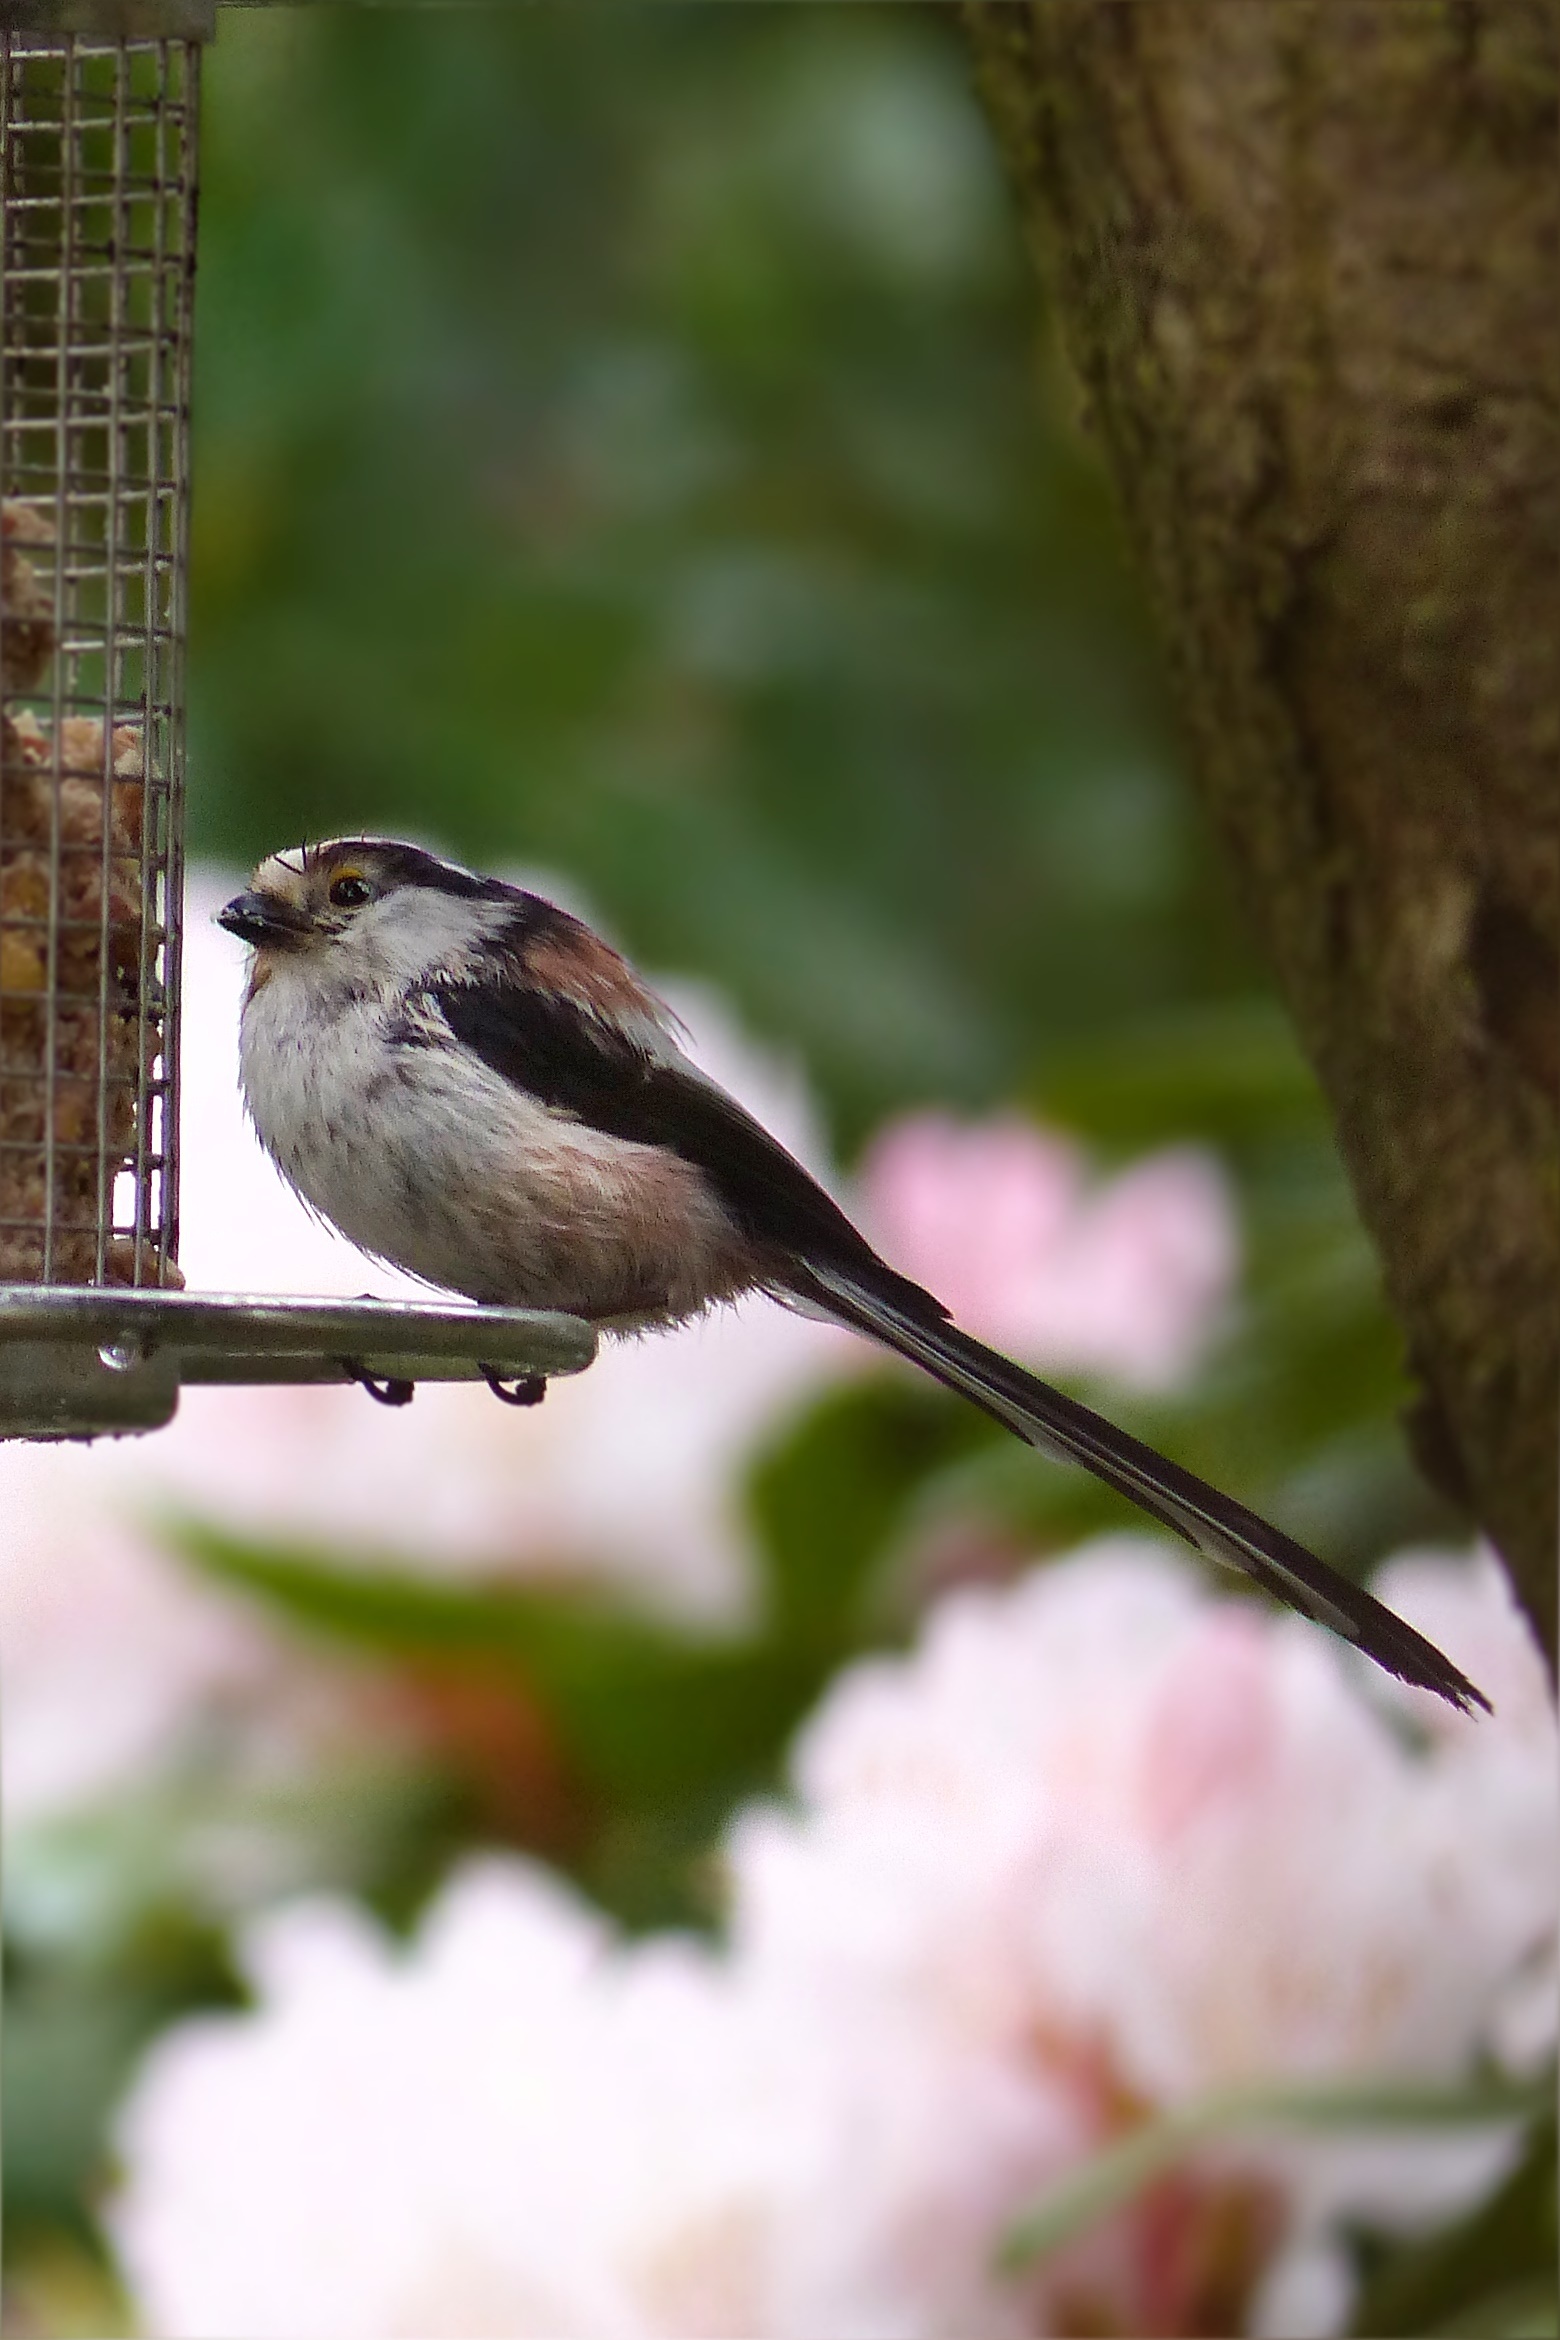
nature, branch, bird, flower, wildlife, young, spring, beak, garden, fauna, close up, vertebrate, sparrow, wren, long tailed tit, perching bird, emberizidae